History of African Americans in Utah

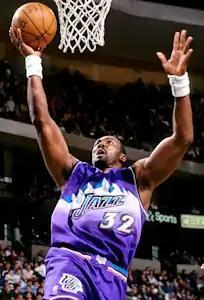
Karl Malone

Utah's college and professional sports scene includes hundreds of African American athletes, many of which receive great support from fans around the state. The roster for the Utah Jazz, an NBA franchise based in Salt Lake City, has recruited well-known African American players such as Karl Malone, Paul Millsap, Donovan Mitchell, Al Jefferson, and Derrick Favors, among many others.